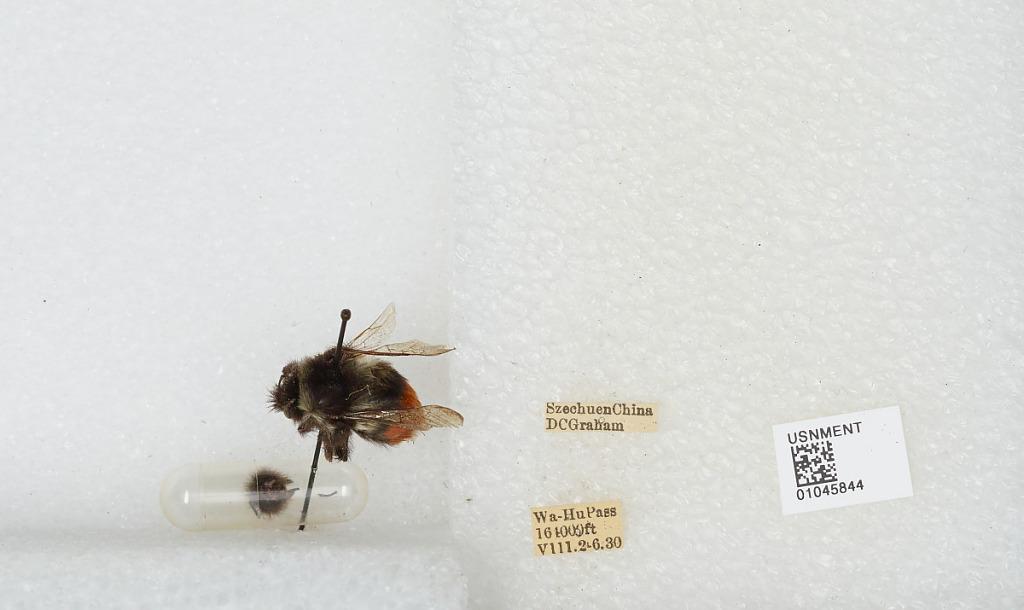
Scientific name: Bombus sp.
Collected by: D. Graham
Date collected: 1930-8-2
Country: China
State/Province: Sichuan
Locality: Wa-Hu Pass